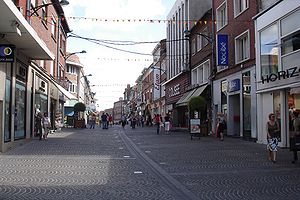
Lens
Rue de Paris i Lens
Rue de Paris i Lens
Lens er en by og kommune i det nordlige Frankrig. Lens er sous-préfecture i departementet Pas-de-Calais i regionen Hauts-de-France, og har ca. 35 000 indbyggere. Byen er en af de store picardiske byer i Frankrig sammen med Lille, Valenciennes, Amiens, Roubaix, Tourcoing, Arras og Douai.